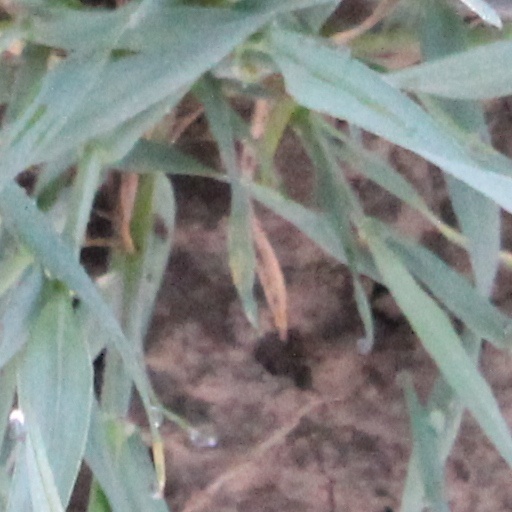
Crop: wheat